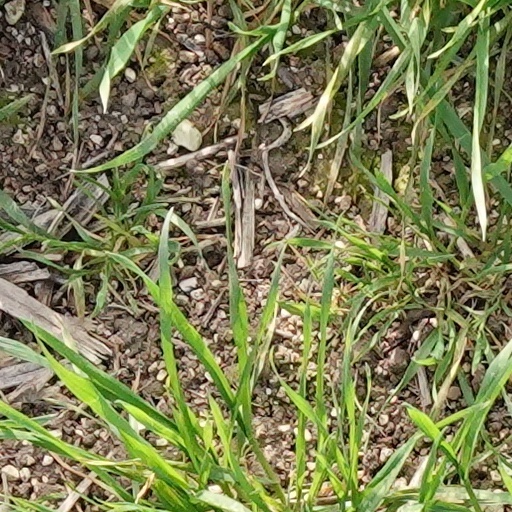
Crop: wheat